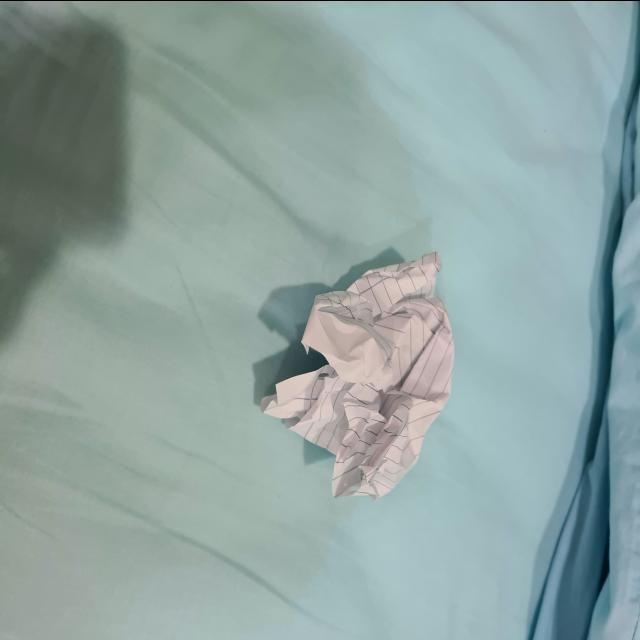
Label: tissues